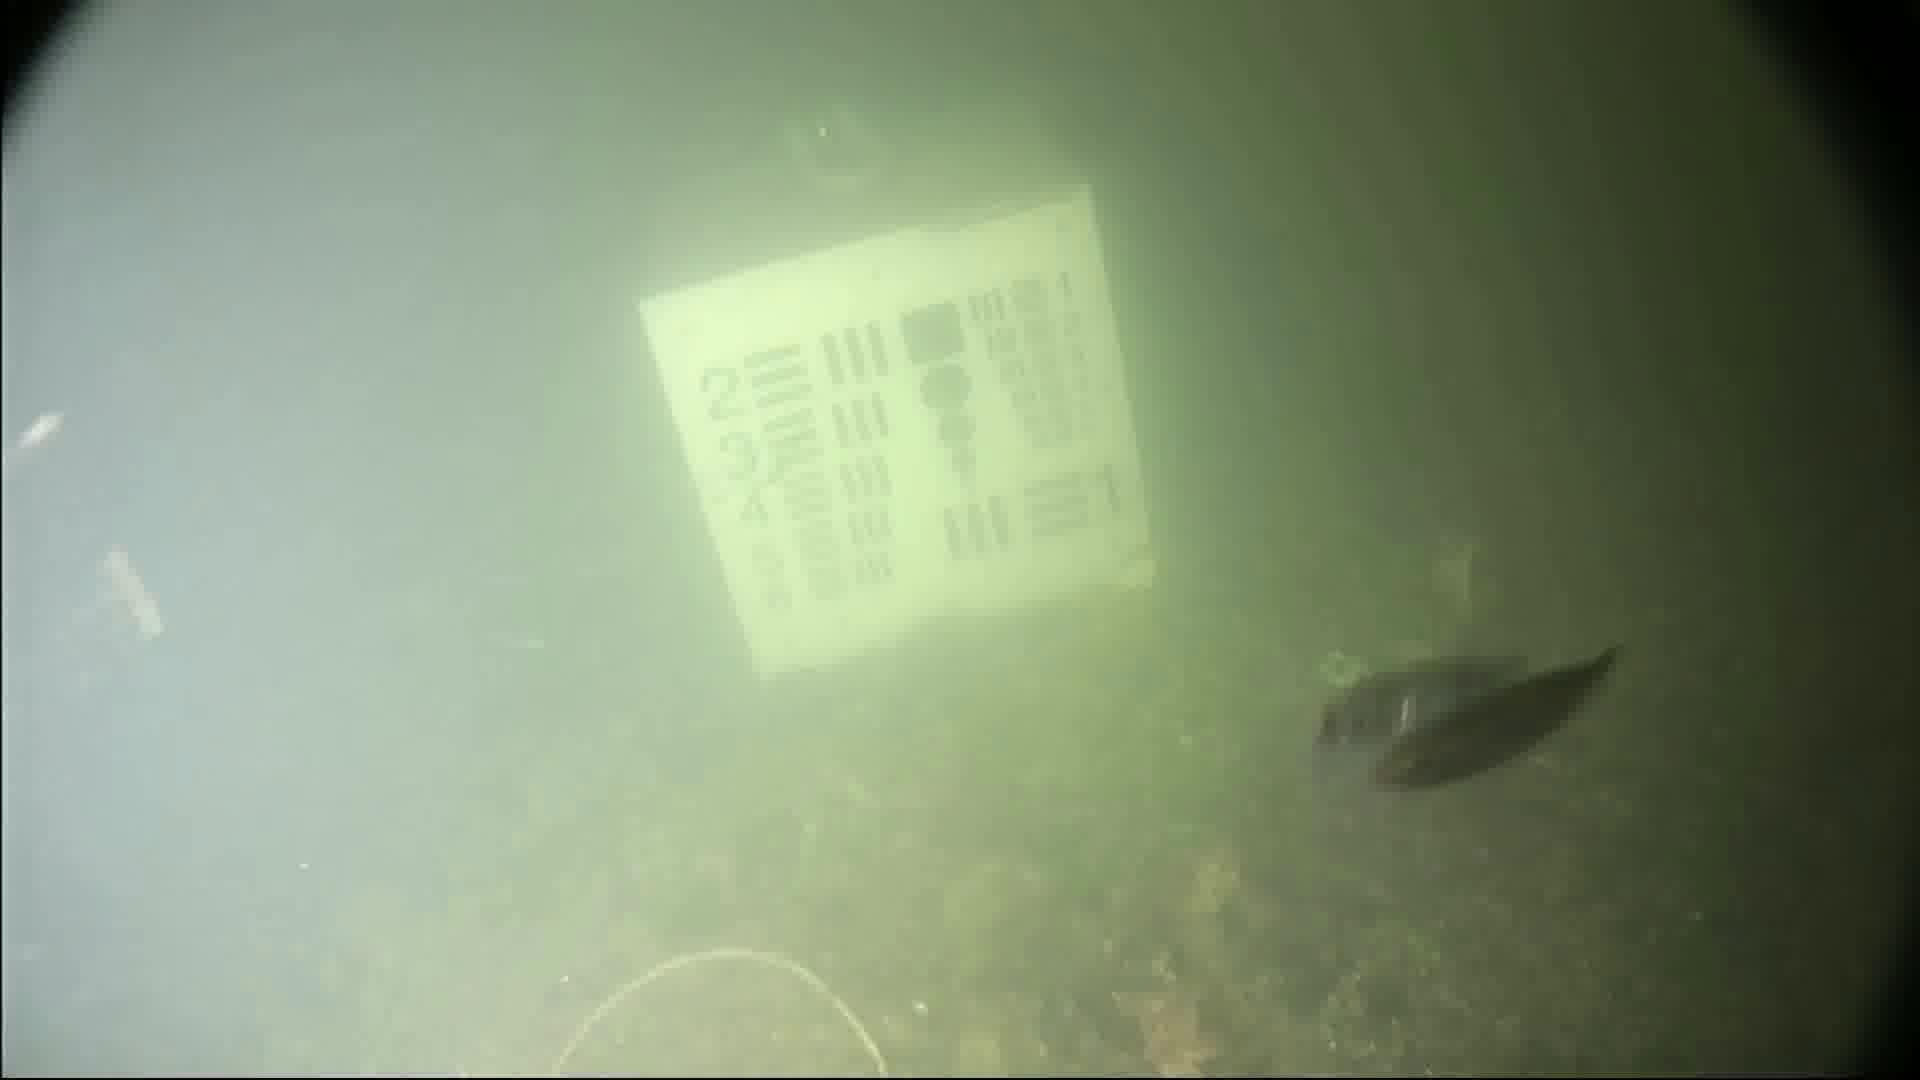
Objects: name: small_fish
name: starfish